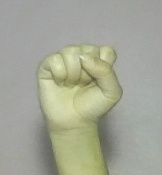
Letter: saad